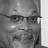
Emotion: happy